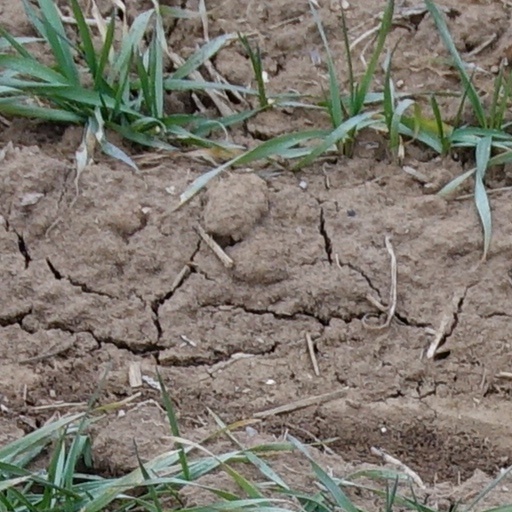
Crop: wheat